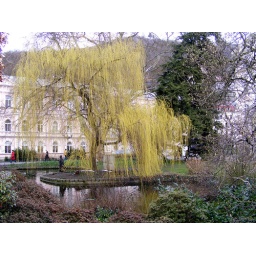
Weeping tree by water